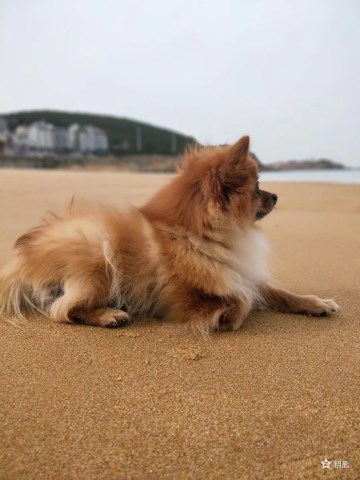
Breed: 1936-n000005-Pomeranian